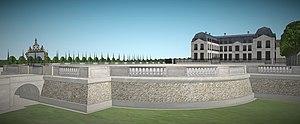
Le château de Villeneuve-le-Roi depuis l'entrée, vers 1700
Le château de Villeneuve-le-Roi est un château disparu, qui était situé sur la commune de Villeneuve-le-Roi.